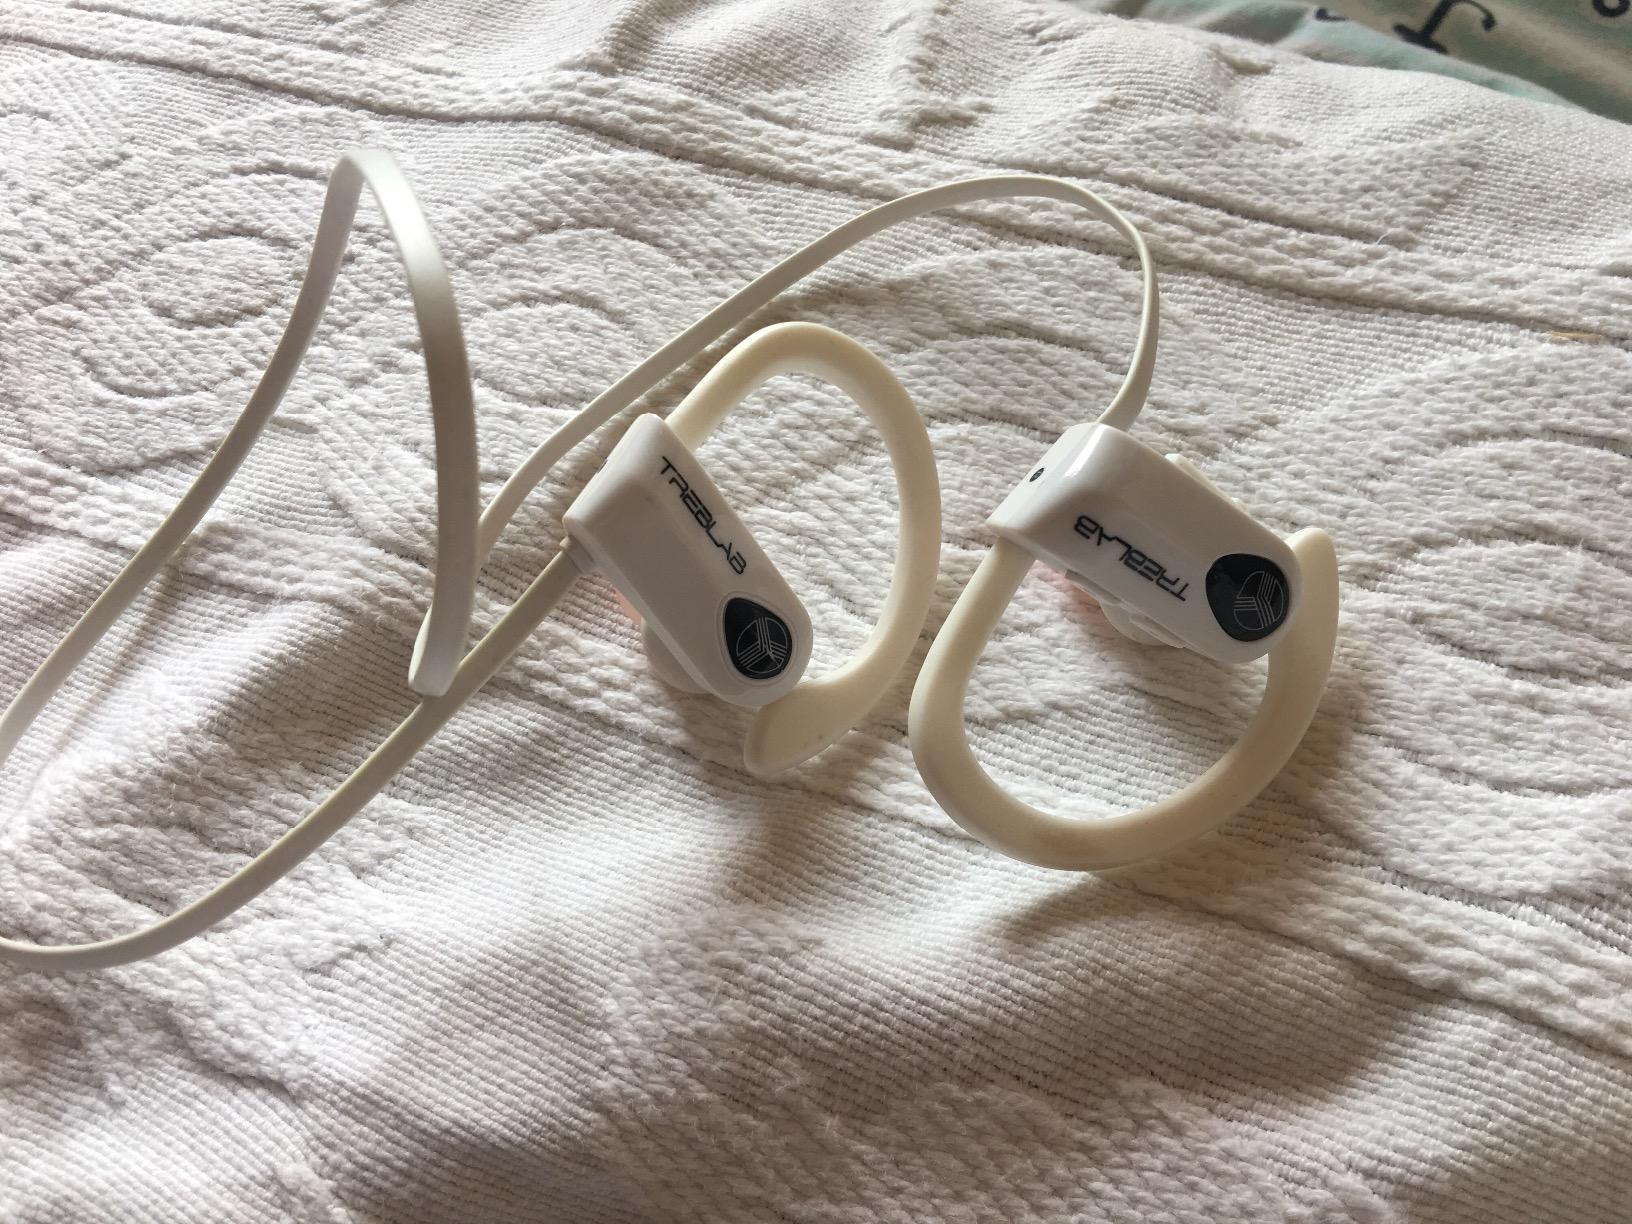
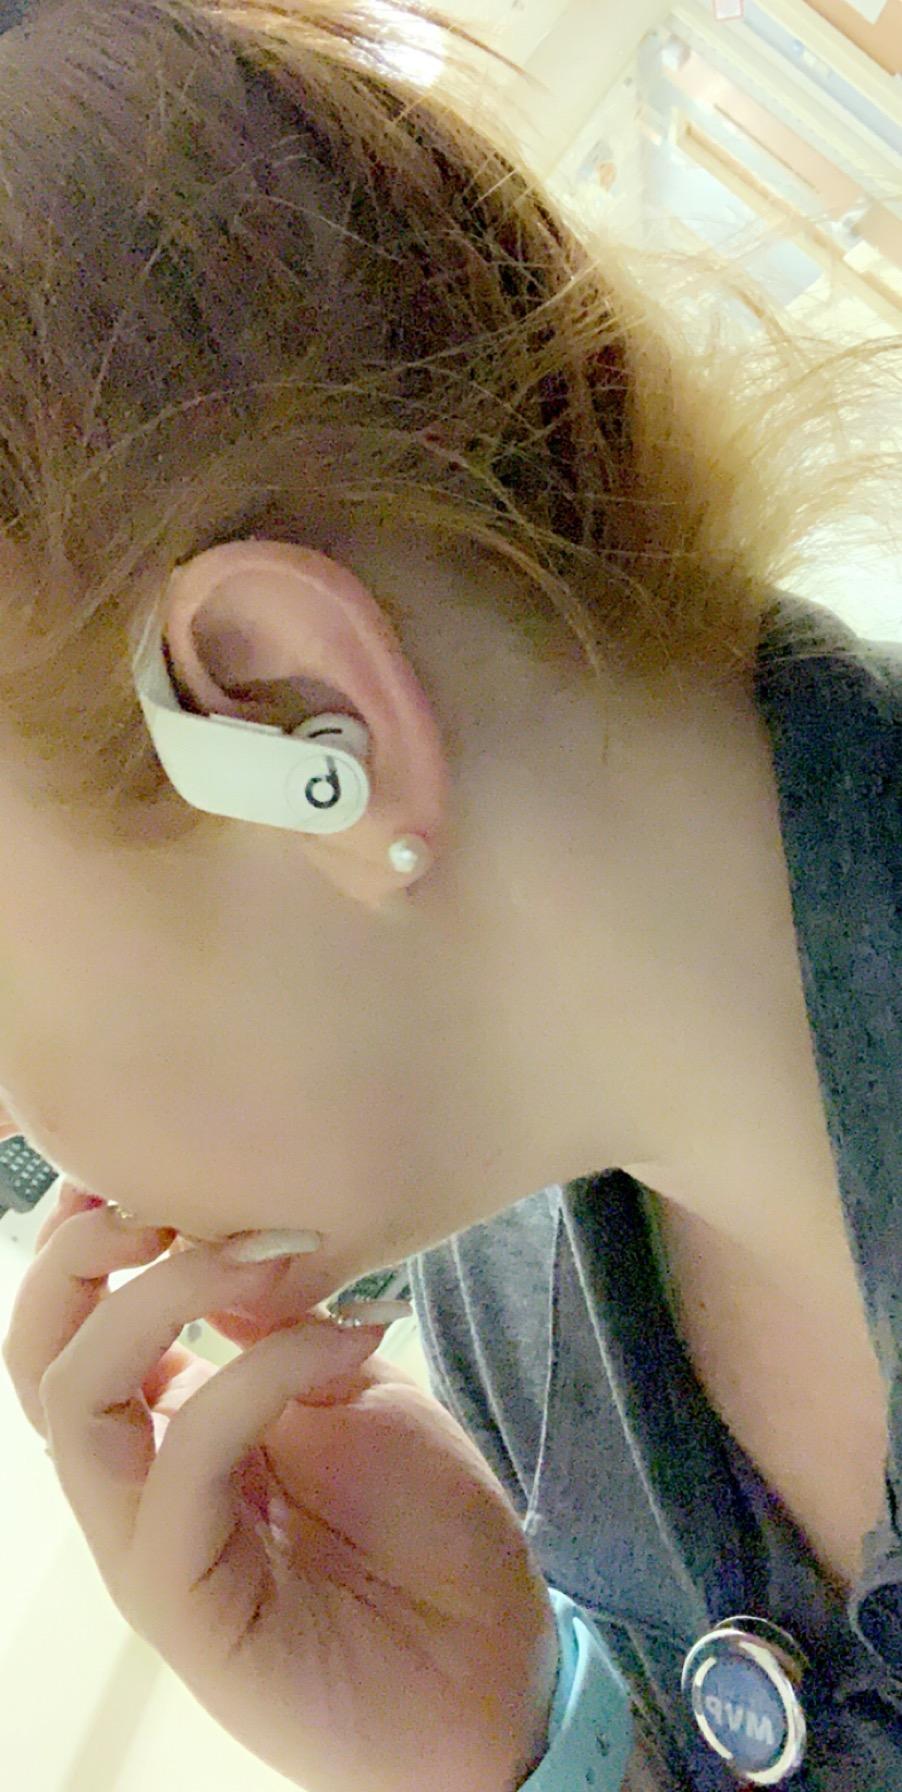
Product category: earbuds
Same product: no